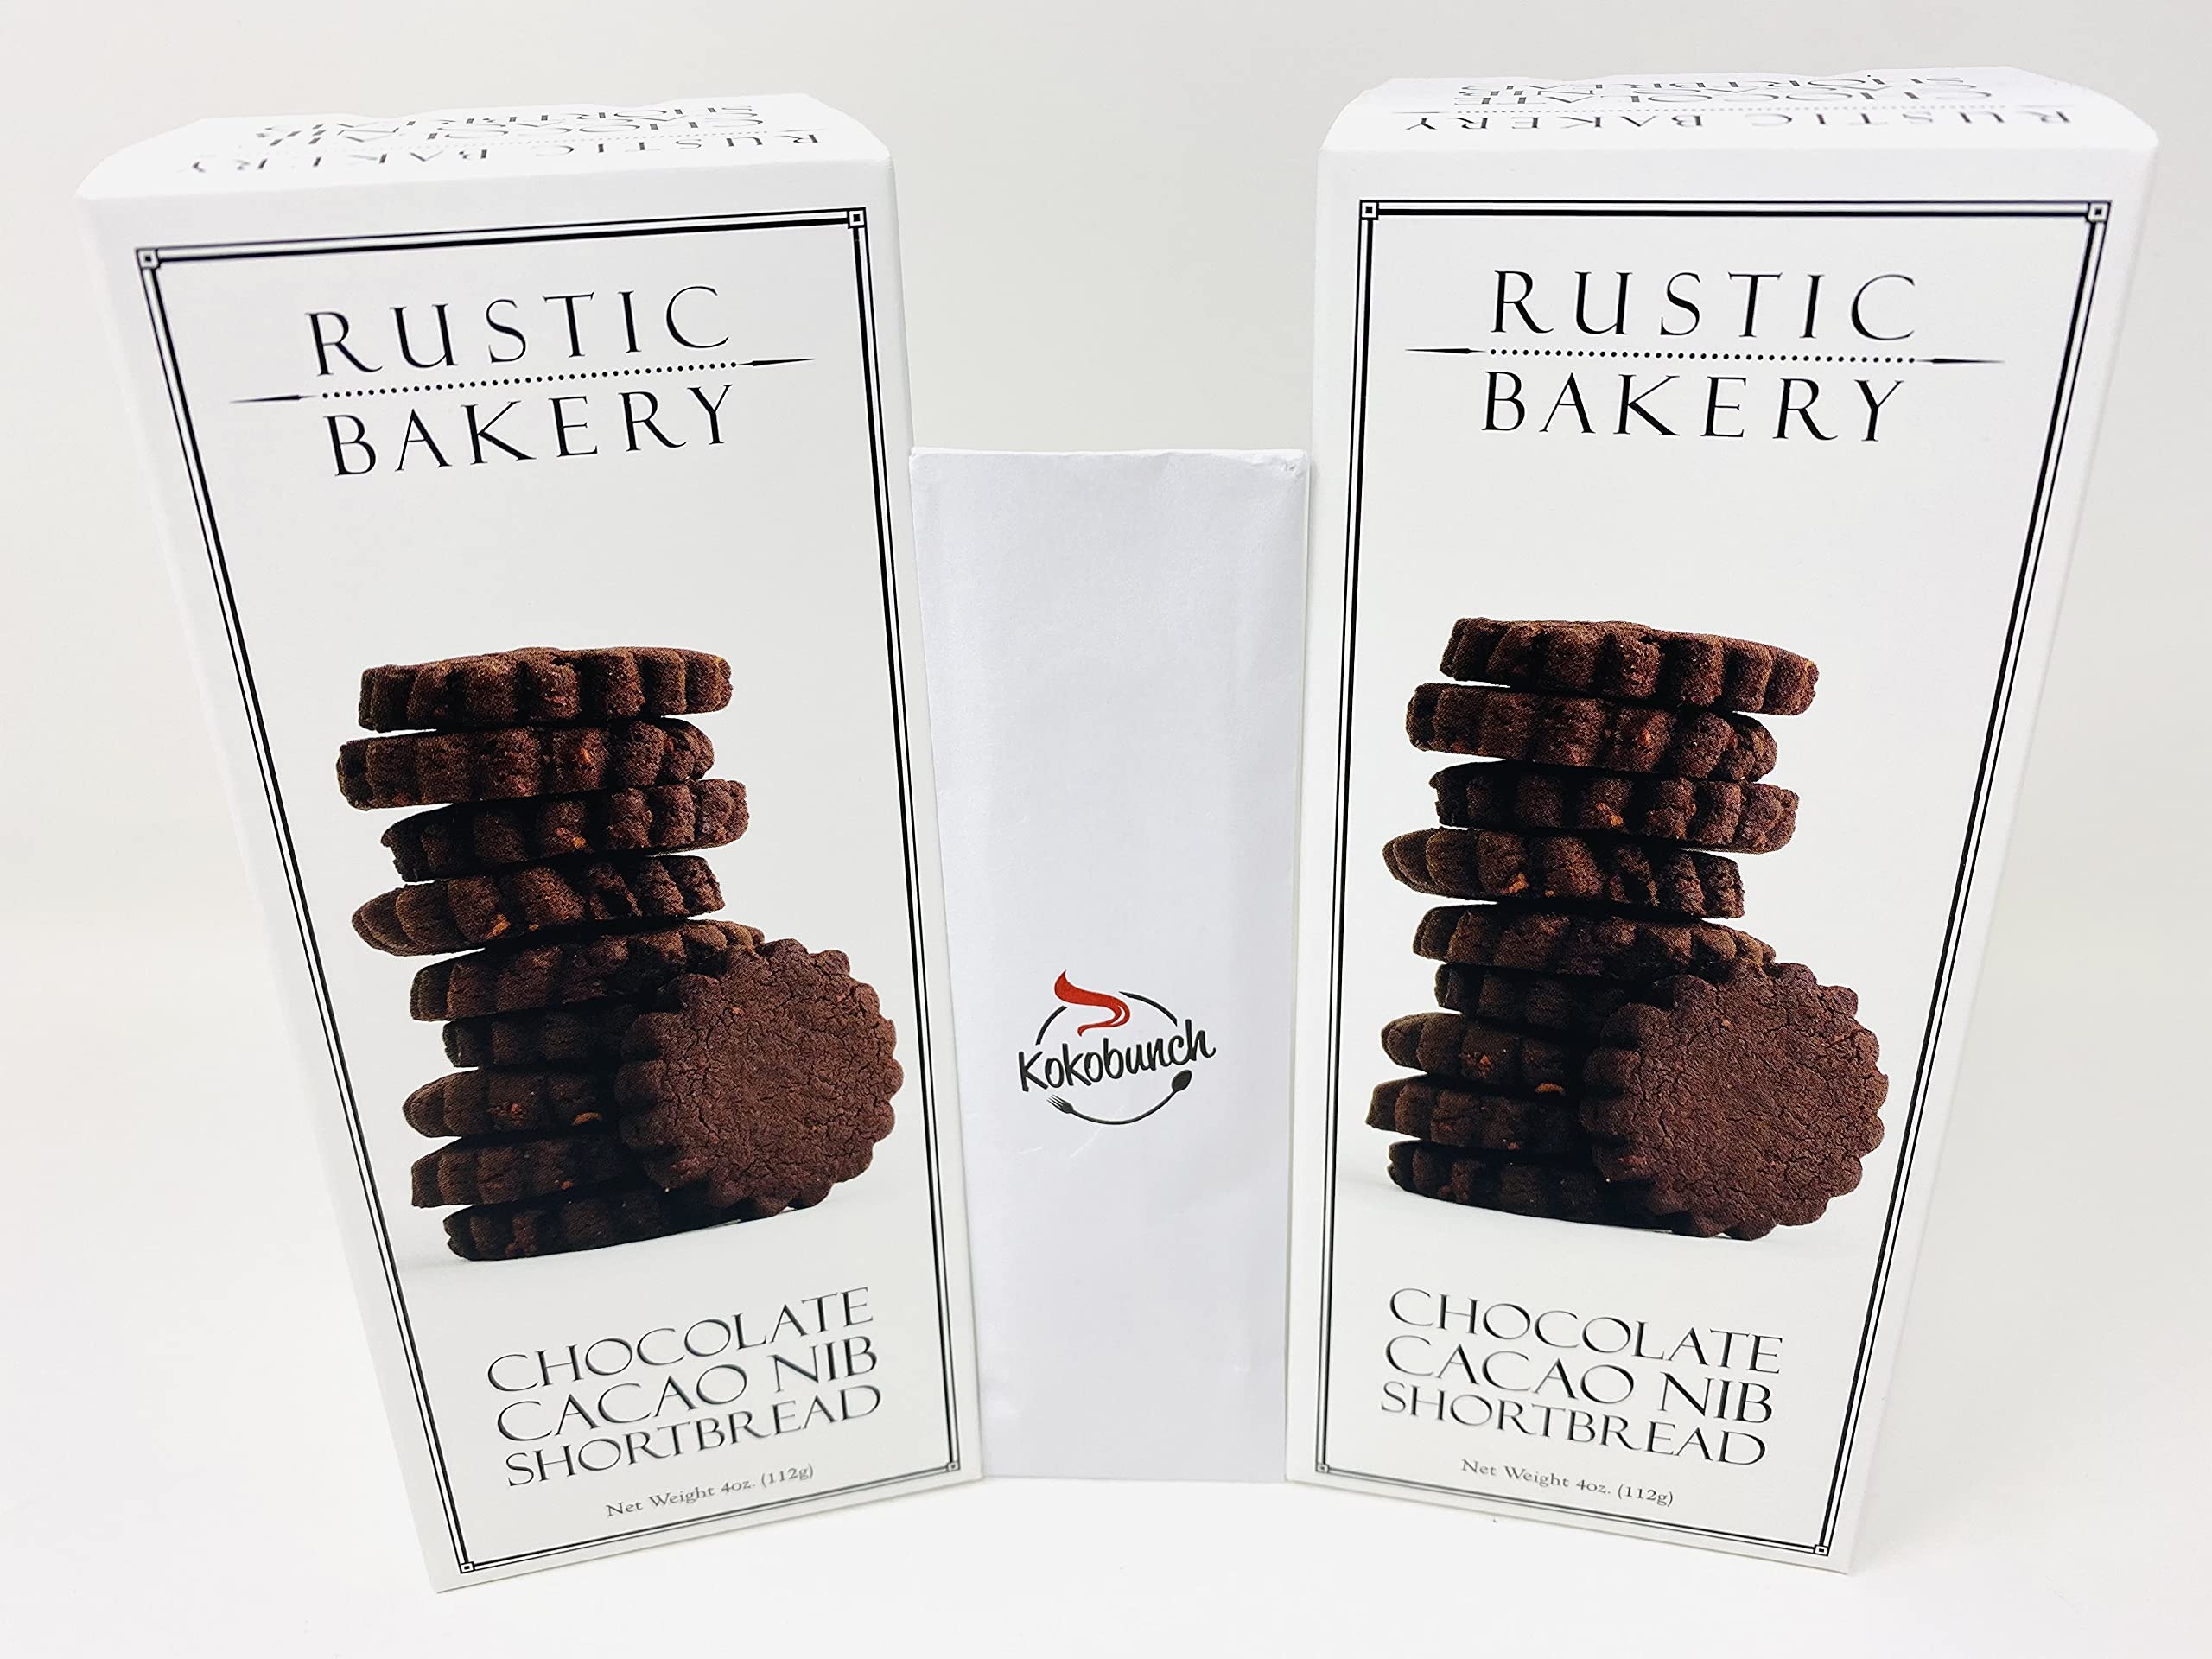
Item Name: Rustic_Bakery Shortbread Cookie | Chocolate Cacao Nib 4oz 2 PACK
Bullet Point 1: Classic buttery shortbread with an indulgent medley of cacao nibs and fleur de sel.
Bullet Point 2: Sweet, sophisticated and delicious, these cookies make a great dessert with tea. They can also act as a sweet vessel for a soft cheese like Brillat Savarin , brillat-savarin cheese or brillat savarin cheese .
Bullet Point 3: flavor_name Cacao, Chocolate
Bullet Point 4: ingredients Butter (cream), Unbleached Enriched Wheat Flour (wheat flour, niacin, reduced iron, thiamine monoitrate, riboflavin, folic acid, enzyme), Cane Sugar, Cocoa Powder, Cacao Nibs, Sea Salt
Bullet Point 5: unit_count_type Count
Bullet Point 6: each_unit_count 2.0
Bullet Point 7: High Selling product
Bullet Point 8: High Quality
Product Description: Package includes 2 - 4oz Rustic Bakery Chocolate Cacao Nib Shortbread with Kokobunch Kit.
Value: 2.0
Unit: Count

Price: 23.99